Aberdare

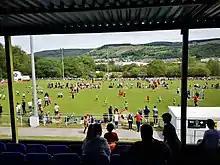
Aberaman Park was once home to Aberdare RFC and is the current home ground of Aberdare Town FC.

John Griffith, vicar of Aberdare, who built St Elvan's, transformed the role of the Anglican church in the valley by building a number of other churches, including St Fagan's, Trecynon. Other churches in the parish are St Luke's (Cwmdare), St James's (Llwydcoed) and St Matthew's (1891) (Abernant).